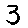
Label: 3